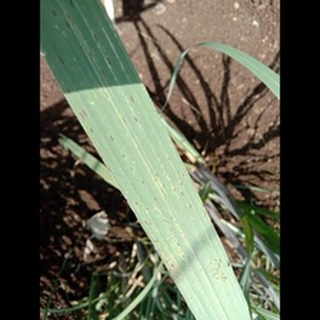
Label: sugarcane_rust